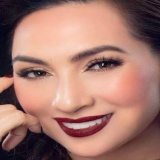
ca sĩ Phi Nhung